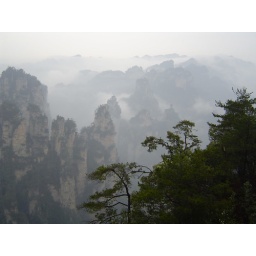
green trees in front of crazy mountains.jpg